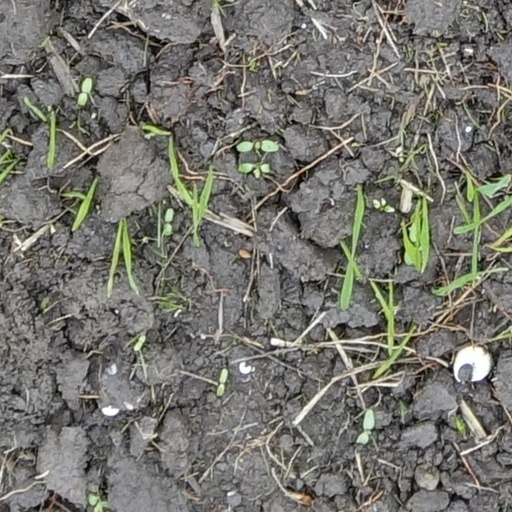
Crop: wheat